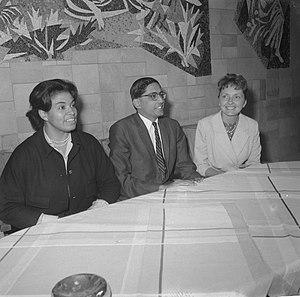
Le Réarmement moral est un mouvement international qui a existé de 1938 à 2001. Il s'est développé à partir des Groupes d'Oxford, mouvement chrétien essentiellement anglo-saxon fondé dans les années 1920 par le pasteur américain Frank Buchman, et est devenu un réseau international, et en grande partie informel, de personnes de toutes confessions et de toutes origines, qui s'est illustré à plusieurs reprises dans le domaine de la réconciliation entre les peuples ou dans le domaine social en travaillant pour la tolérance et la compréhension mutuelle par le changement personnel. Après avoir été critiqué pour son anti-communisme, le mouvement de réarmement moral, désormais dirigé de manière collégiale, a été renommé Initiatives et Changement en 2001, signalant ainsi qu'il s'éloignait de ses origines religieuses et de son passé idéologique.